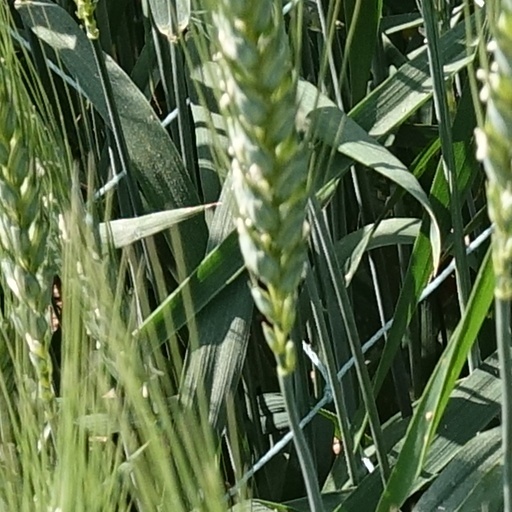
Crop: wheat